Maurin Bouvet

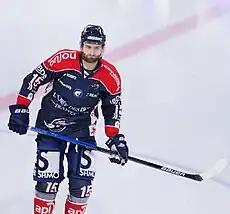

Maurin Bouvet (born May 28, 1995) is a French ice hockey player for Rapaces de Gap and the French national team.